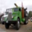
Label: truck